Fort Howard (Wisconsin)

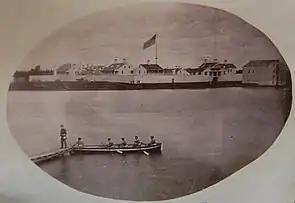
Fort Howard from the Fox River

Fort Howard was a 19th-century fortification in the north central United States, built by the U.S. Army. It was located along the west bank of the Fox River in Green Bay, Wisconsin.